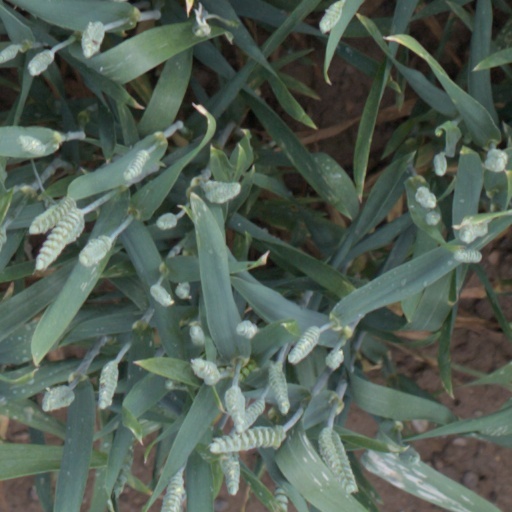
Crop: wheat